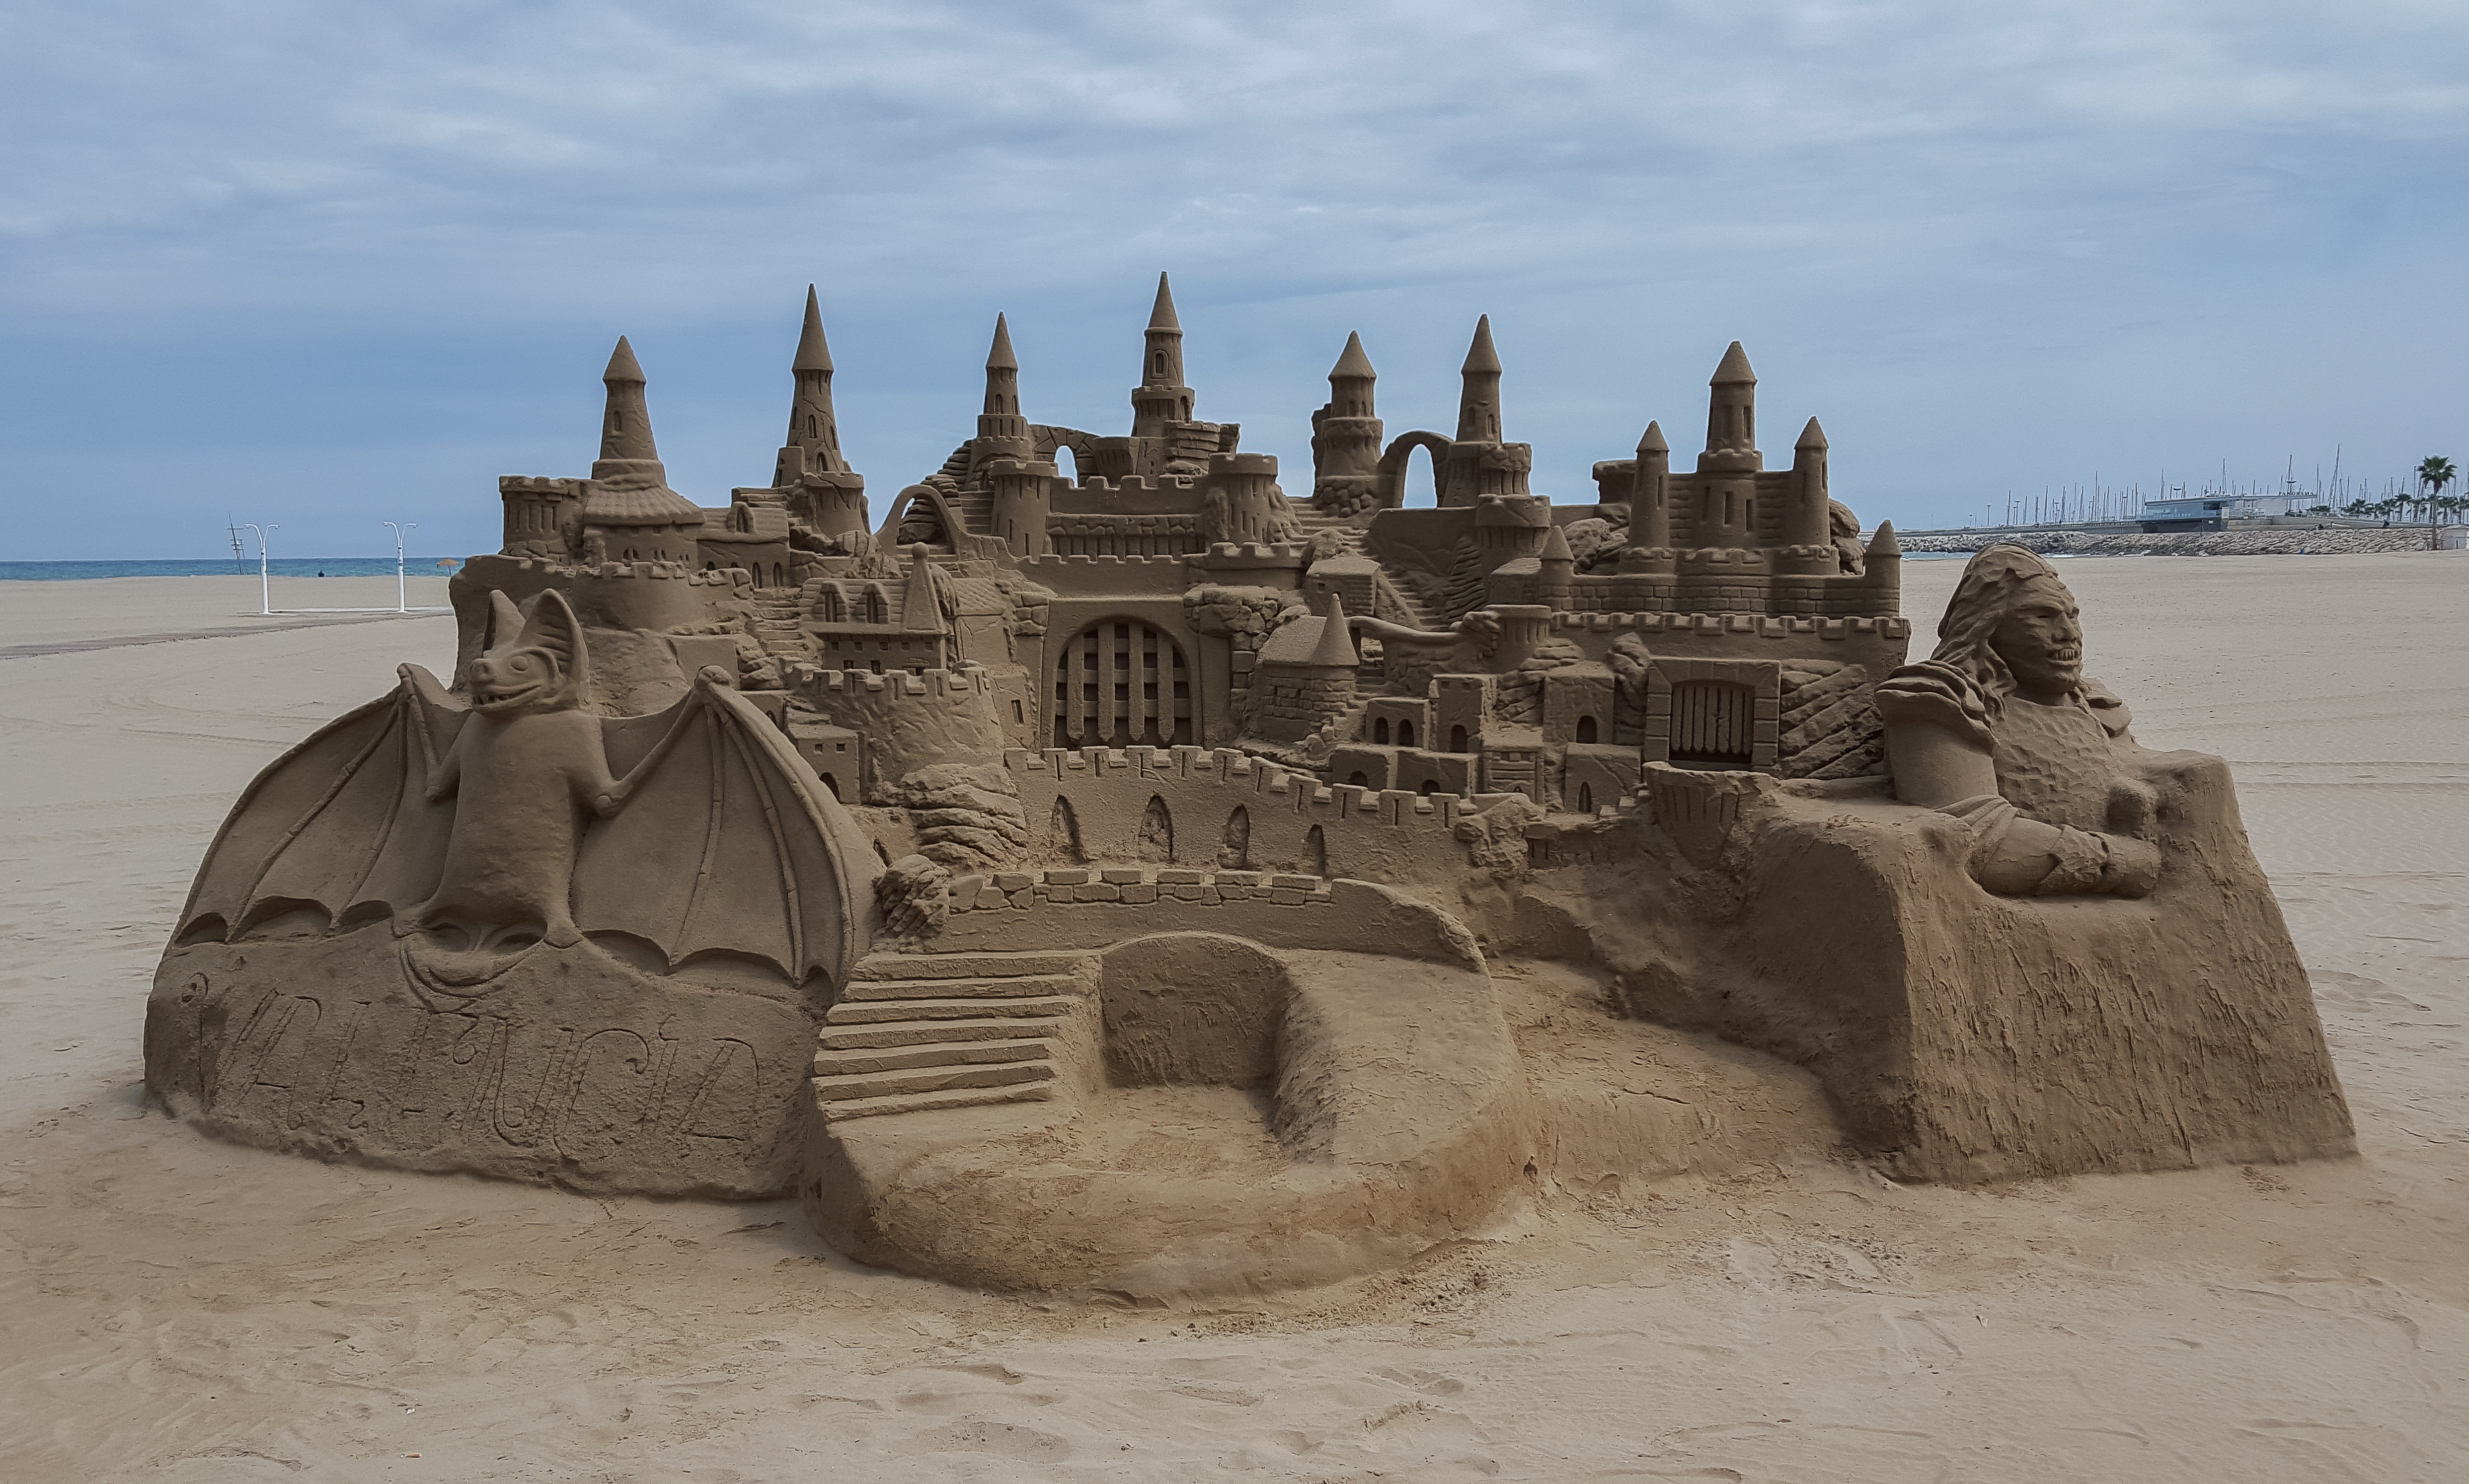
beach, sea, sand, rock, fortification, material, sand castle, sculpture, temple, ruins, history, archaeological site, historic site, ancient history